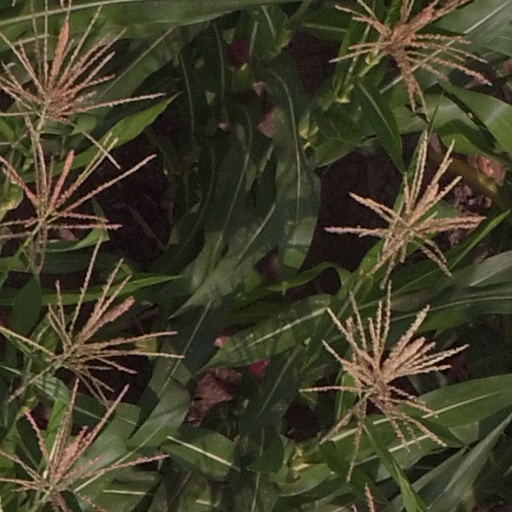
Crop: maize; corn